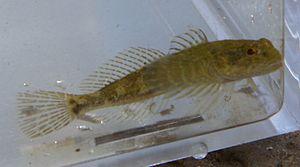
Cette liste commentée recense l'ichtyofaune d'eau douce en France métropolitaine. Elle répertorie les espèces de poissons dulçaquicoles français actuels et celles qui ont été récemment classifiées comme éteintes. Comme ici n'est référencé que la France métropolitaine, cette liste ne comptabilise pas les animaux présents dans les territoires de la France d'outre-mer, qui sont des régions disséminées un peu partout dans le monde.